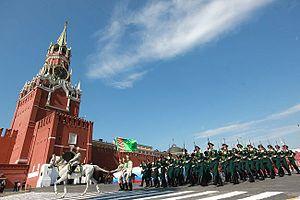
Le défilé militaire du Jour de la Victoire de 2010, qui a eu lieu le 9 mai 2010 en Russie, commémore le 65ᵉ anniversaire de la fin de la Seconde Guerre mondiale en Europe, la Grande Guerre patriotique pour les Russes et leur victoire sur le Troisième Reich.